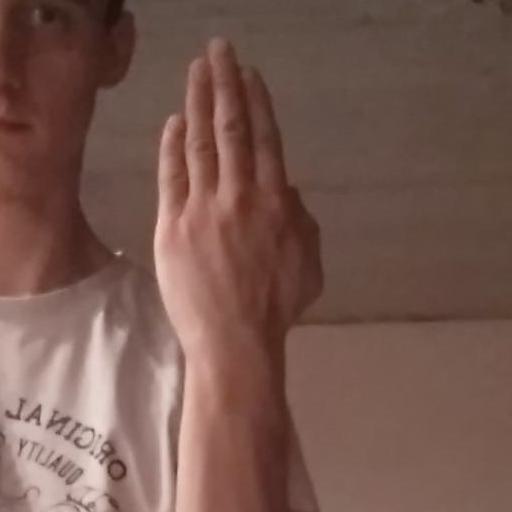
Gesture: stop_inverted